Iran Air Flight 655

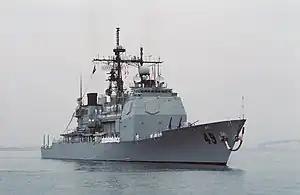
The warship USS "Vincennes", taken from the front

By 1984, the to include air attacks against oil tankers and merchant shipping of neighboring countries, some of whom were providing aid to Iraq by shipping its oil. In 1987, a year preceding the shootdown, the Iraqi Air Force had attacked the US Navy frigate , killing 37 American sailors, after misidentifying it as an Iranian warship. The Stark incident culminated in the widening of the US Navy rules of engagement in the Persian Gulf, allowing warships to attack aircraft before being attacked.